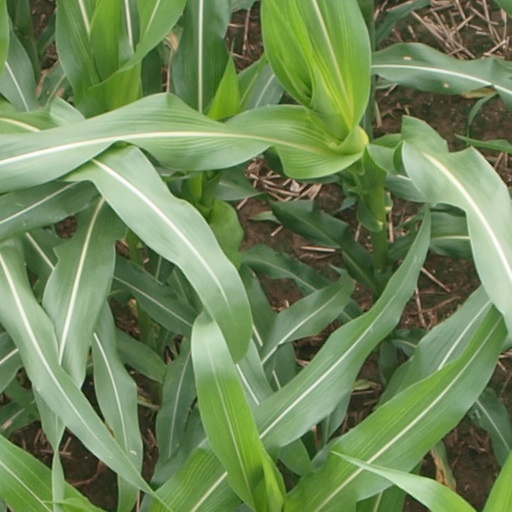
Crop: maize; corn